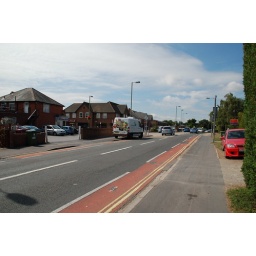
Room in the car park...Not for white van man!